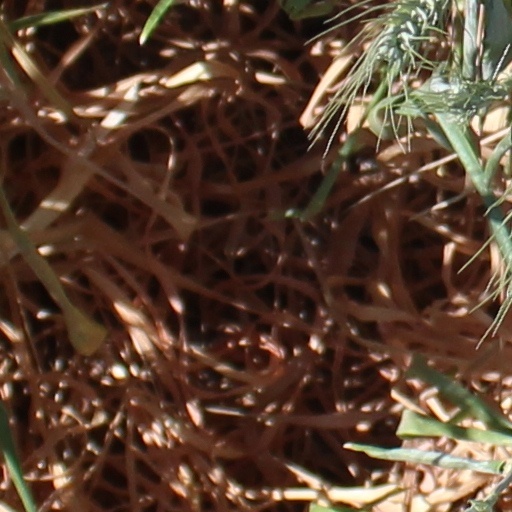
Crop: wheat